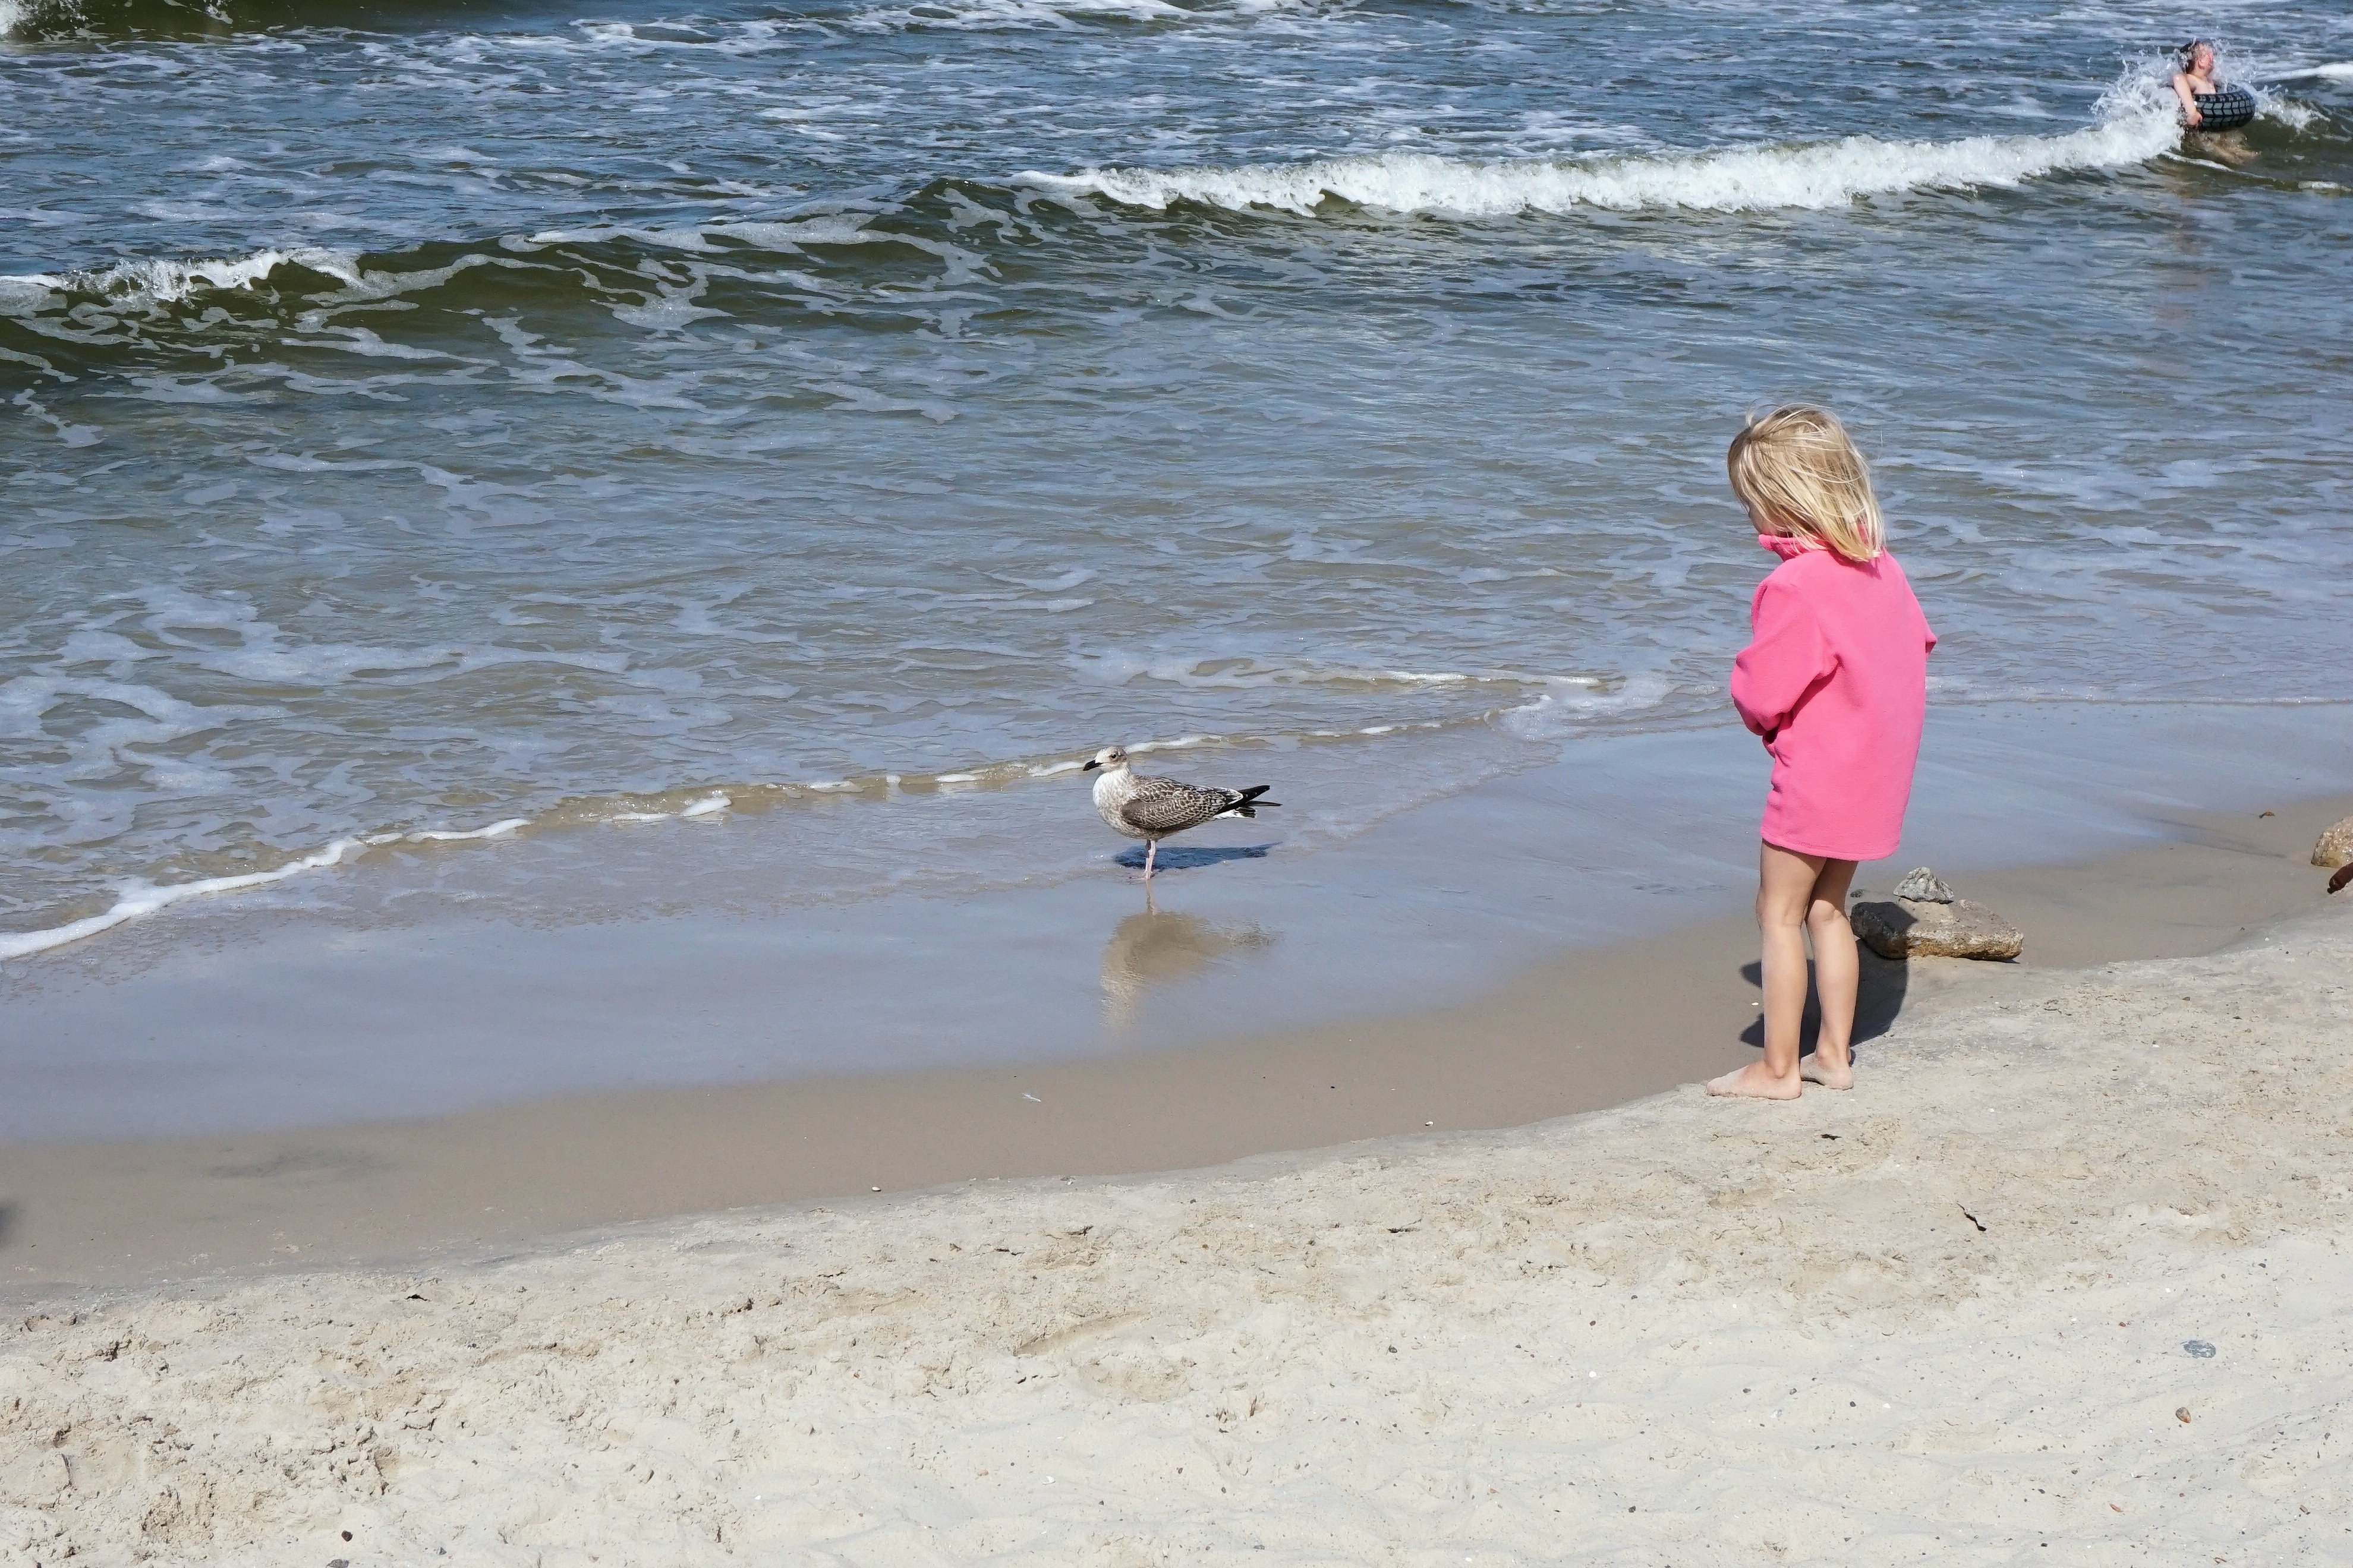
beach, sea, coast, water, sand, ocean, girl, play, shore, wave, seagull, summer, vacation, holiday, bay, child, leisure, body of water, fun, out, cape, playing child, wind wave